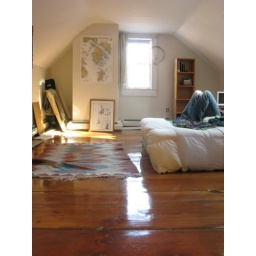
our bed is right under a skylight and the sky is clear enough for lots of stars.